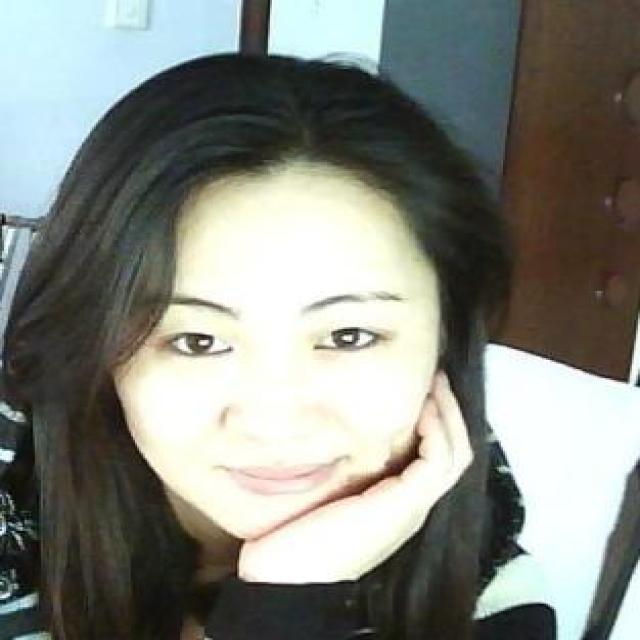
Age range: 21-44